Heineken brands

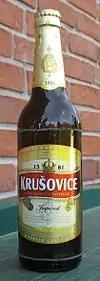
A beer bottle of Krušovice beer

The Royal Brewery of Krušovice (shortform Krušovice) is a Czech brewery, established in 1581 by Jiří Birka in the village of Krušovice. The brewery gained a contract to provide beer to Emperor Rudolf II in 1583, allowing them to use the Imperial Crown of Austria as part of the company's logo. The company was acquired by Heineken in July 2007.